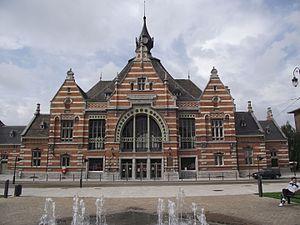
La ligne S6 du RER bruxellois, plus simplement nommée S6, est une ligne de train de l'offre ferroviaire suburbaine à Bruxelles, composante du projet Réseau express régional bruxellois, elle relie Alost ou Denderleeuw à Grammont puis traverse Bruxelles sur un axe Sud-Nord : Grammont - Hal - Schaerbeek. Il existe quelques trains supplémentaires en heure de pointe sur certaines portions de la ligne S6.